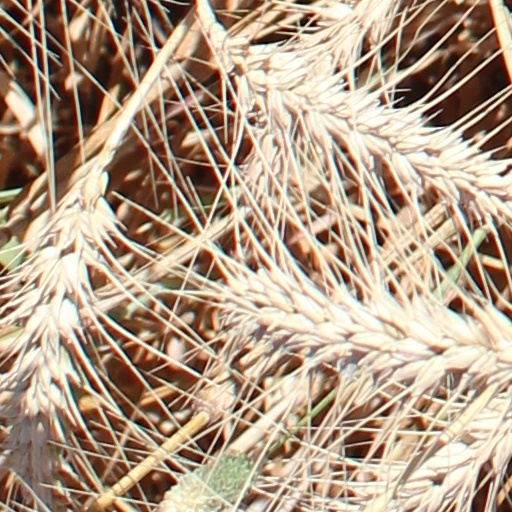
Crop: wheat